Ion Luca Caragiale

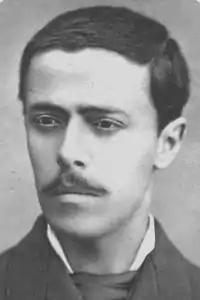
Caragiale in his youth

Ion Luca made his literary debut in 1873, at the age of 21, with poems and humorous chronicles printed in G. Dem. Teodorescu's liberal-inspired satirical magazine, "Ghimpele". He published relatively few articles under various pen names — among them "Car.", the contraction of his family name, and the more elaborate "Palicar". He mostly performed basic services for the editorial staff and its printing press, given that, after Luca Caragiali died in 1870, he was the sole provider for his mother and sister. Following his return to Bucharest, he became even more involved with the radical and republican wing of the liberal trend—a movement commonly referred to as "the Reds". As he later confessed, he frequently attended its congresses, witnessing the speeches held by Reds leader C. A. Rosetti; he thus became intimately acquainted with a Populist discourse, which he later parodied in his works. Working for "Ghimpele", he made the acquaintance of republican writer N. T. Orășanu.